Oregon Trail

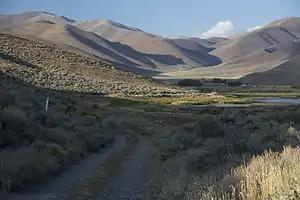
Goodale's Cutoff of the Oregon Trail at Lava Lake, west of Arco, Idaho and east of Carey, Idaho along US 26, 20, 93. Picture of current two tracks along a section of the cutoff of the Oregon Trail.

The Lander Road, formally the Fort Kearney, South Pass, and Honey Lake Wagon Road, was established and built by U.S. government contractors in 1858–59. It was about shorter than the main trail through Fort Bridger with good grass, water, firewood, and fishing but it was a much steeper and rougher route, crossing three mountain ranges. In 1859, 13,000 of the 19,000 Emigrants traveling to California and Oregon used the Lander Road. The traffic in later years is undocumented.